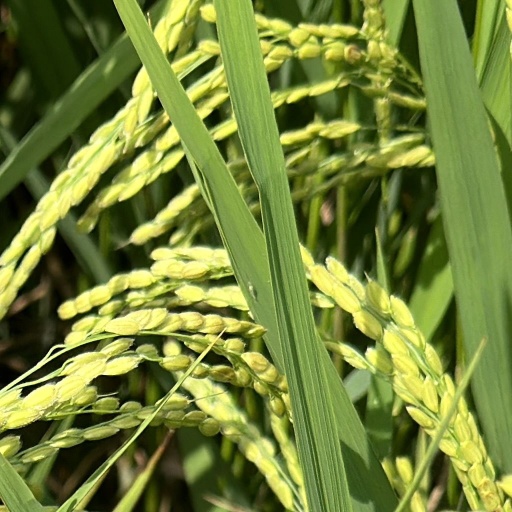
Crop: rice